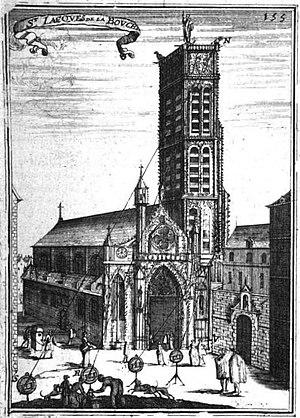
La tour Saint-Jacques est l'unique vestige de l'église Saint-Jacques-la-Boucherie, dont le nouveau clocher est construit entre 1509 et 1523, ce clocher-tour est dressé au milieu du premier square parisien, qui porte son nom, dans le 4ᵉ arrondissement de Paris.
Le Frère de sang est un roman policier d'Éric Giacometti et Jacques Ravenne, publié en 2007. C'est le quatrième tome de la série des enquêtes du commissaire Antoine Marcas.
L’église Saint-Jacques-la-Boucherie est une ancienne église de Paris. Fondée au XIIᵉ siècle, agrandie au XIVᵉ et au XVIᵉ siècle, elle est partiellement détruite à la fin du XVIIIᵉ siècle. L'église occupait approximativement l'angle nord-est de l'actuel square de la tour Saint-Jacques, dans le 4ᵉ arrondissement de Paris.